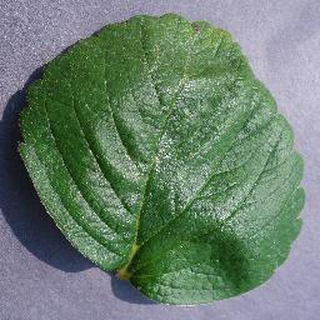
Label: healthy_strawberry